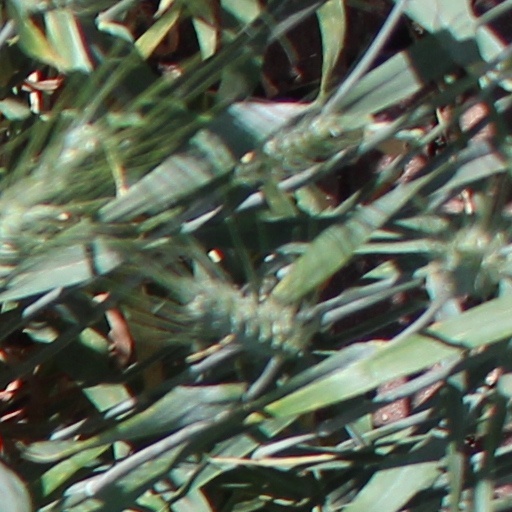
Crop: wheat